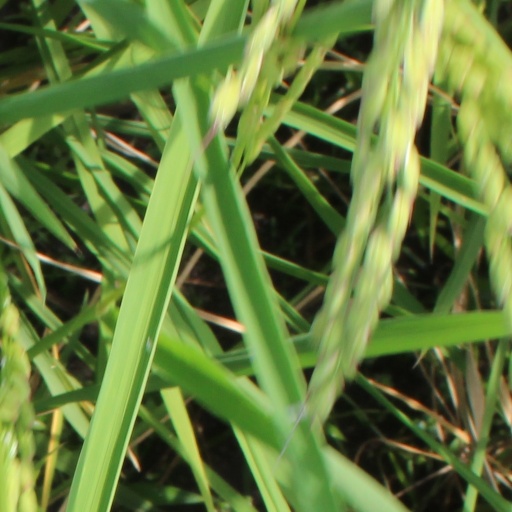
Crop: rice